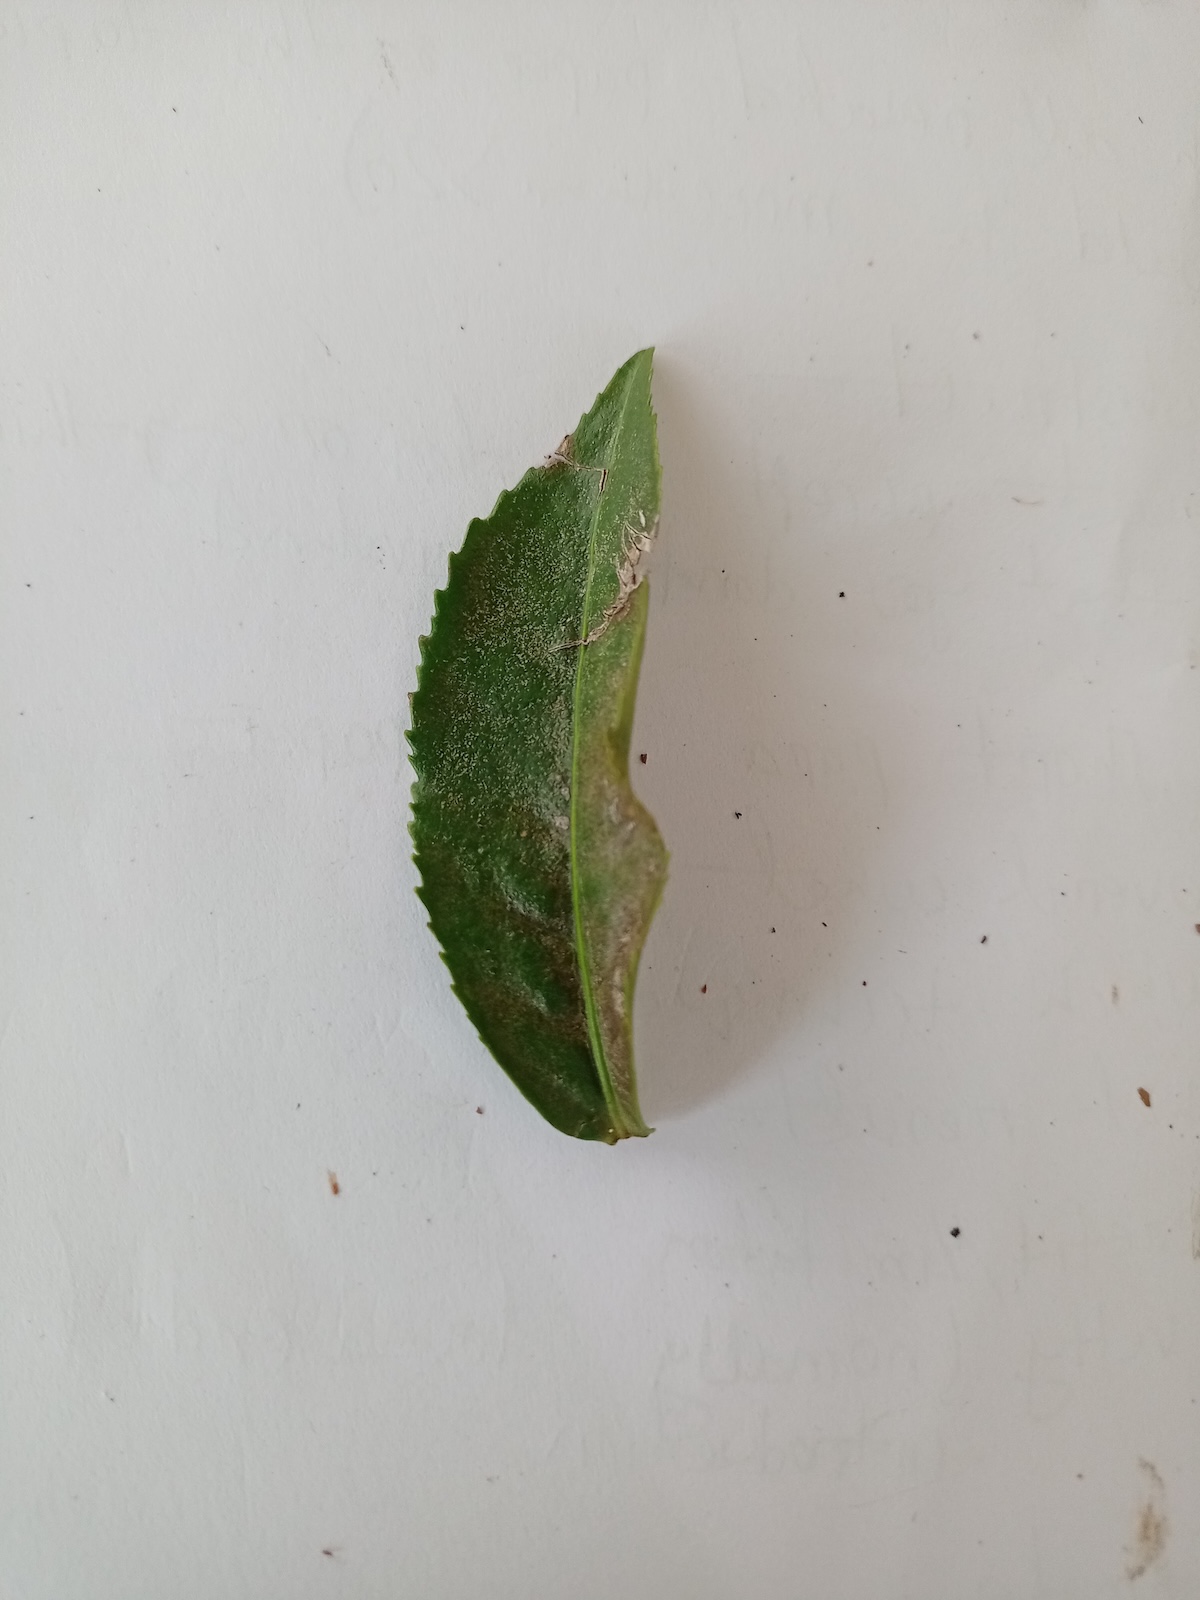
Label: Red spider